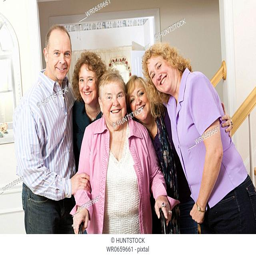
portrait of a happy elderly woman with walker and her adult children